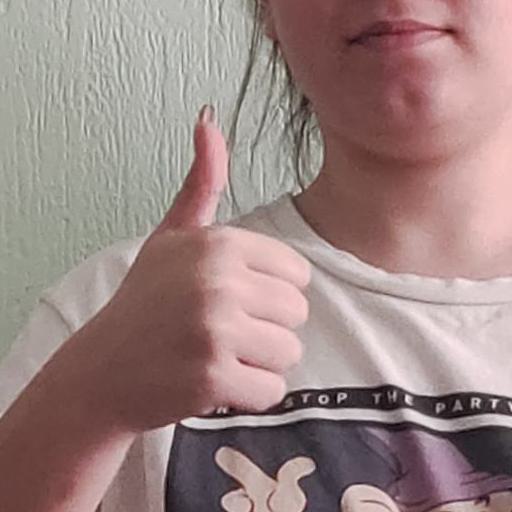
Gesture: like